Ibrahim Sekagya

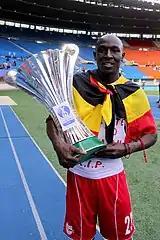
2011–12 Austrian Cup Final

On 11 July 2013, Sekagya joined MLS side New York Red Bulls on a free transfer, following his departure from sister club Red Bull Salzburg. On 4 August 2013 Sekagya made his debut for New York starting as a defensive midfielder in a 3–2 victory over Sporting Kansas City. On 27 October 2013, Sekagya scored the go ahead goal in the last game of the season against the Chicago Fire at Red Bull Arena to help his team to a 5–2 victory and become champions of the regular season. It was the club's first major trophy in their 17-year history. However, Sekagya's giveaway led to an equalizer in Houston's 2–1 victory that knocked New York out of the 2013 MLS Cup Playoffs. During the 2014 season Sekagya became a regular starter for New York helping the club reach the MLS Cup playoffs. Sekagya retired from professional football in early 2015.